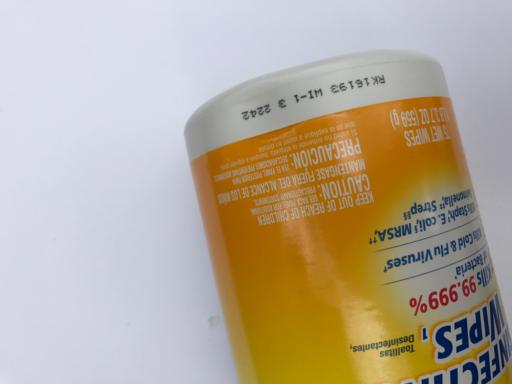
Waste category: plastic